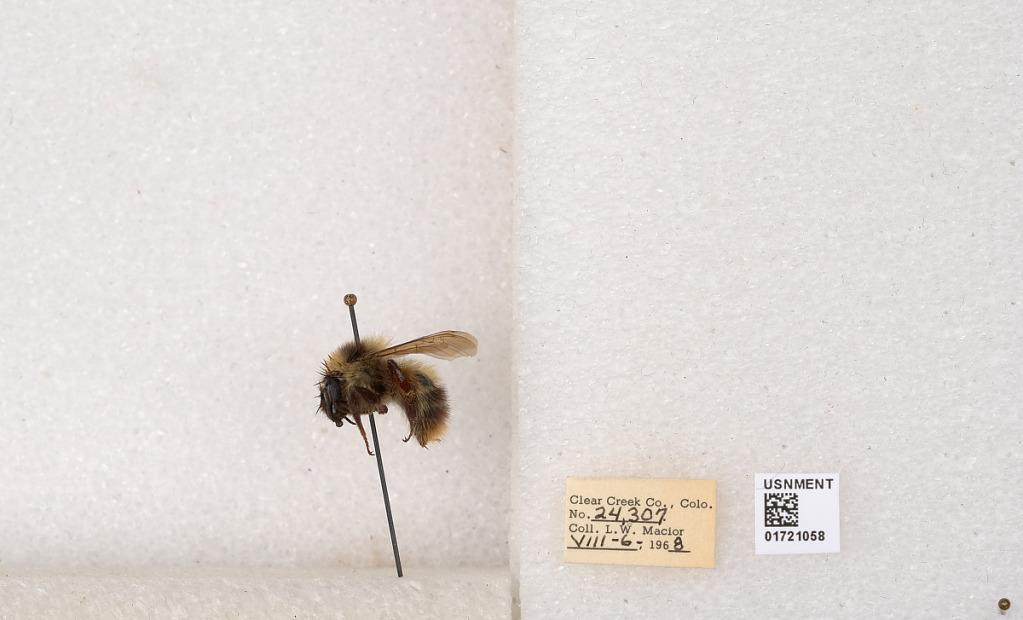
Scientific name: Bombus kirbyellus
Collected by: L. Macior
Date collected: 1968-8-6
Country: United States
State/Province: Colorado
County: Clear Creek
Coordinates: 39.6891, -105.644